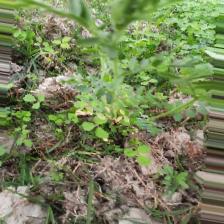
Label: Ascochyta blight